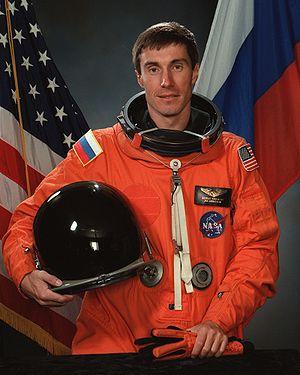
Sergueï Konstantinovitch Krikaliov est un cosmonaute soviétique puis russe, né le 27 août 1958, à Léningrad. Avec six vols à son actif, dont deux séjours prolongés dans la station Mir et deux séjours dans la Station spatiale internationale, il détenait le record de durée de séjour dans l'espace en temps cumulé avant d'être détrôné par Guennadi Padalka en 2015. Il est devenu en 2007 le vice-président de RKK Energia responsable des vols spatiaux habités. Sergueï Krikaliov a fait partie de l'équipe russe qui a remporté le titre de champion du monde par équipe de voltige aérienne en 1997.